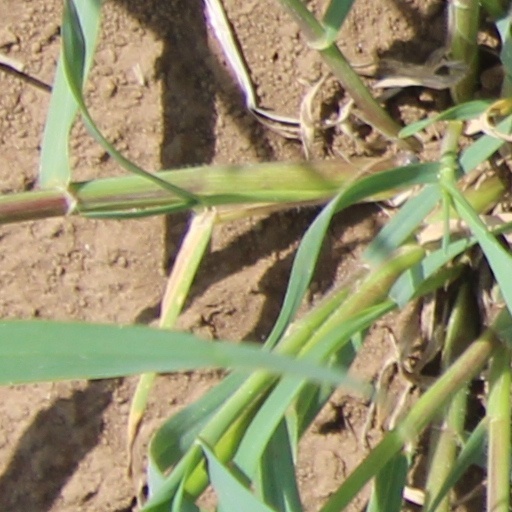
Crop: wheat